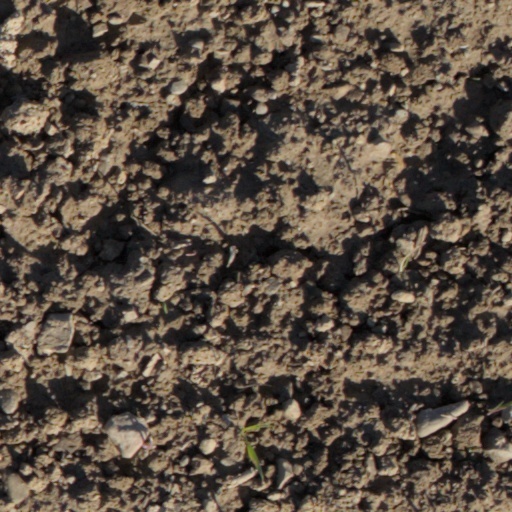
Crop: wheat